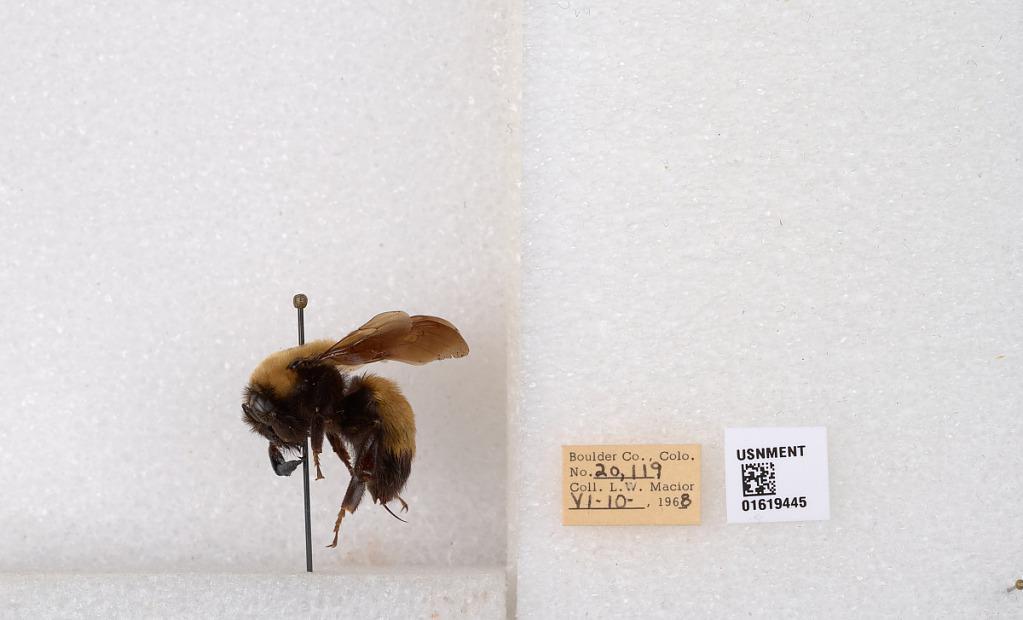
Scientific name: Bombus (Bombus) nevadensis Cresson